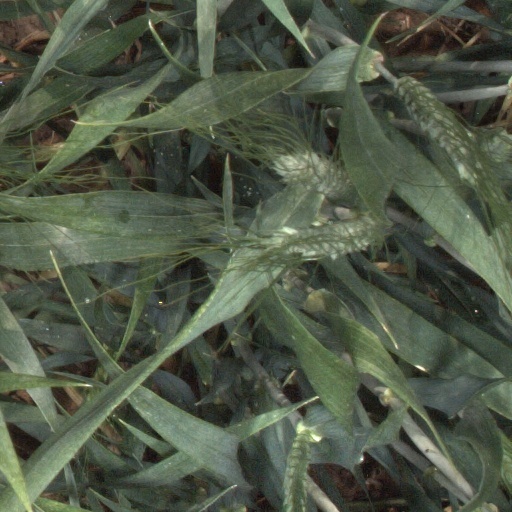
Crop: wheat